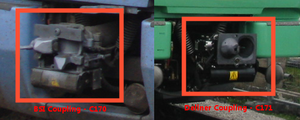
La Class 171 Turbostar est un autorail Diesel construit par Bombardier à Derby Litchurch Lane Works en Angleterre.